Conservation and restoration of immovable cultural property

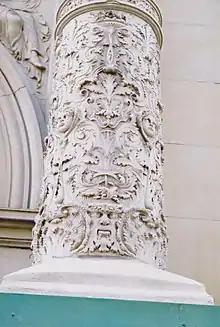
Decorative Pillar in Montreal, Quebec

Value - Buildings hold intrinsic value not only in the history of the building, how it was used, but also how it was built. Historic buildings, notably pre-WWII, are built with higher quality materials and built under different standards than modern buildings.